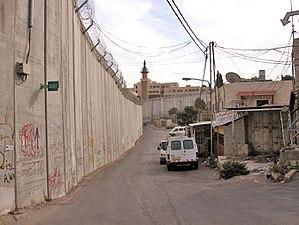
Le mur à Abu Dis.